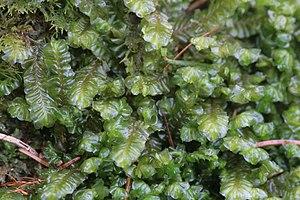
Les bryophytes aquatiques plus souvent dénommé mousses aquatiques sont une catégorie de plantes bénéficiant d'adaptation particulières leur permettant de vivre sous l'eau ou dans les embruns, en eau douce et plus rarement saumâtre et exceptionnellement dans les embruns salés.